Zacharias Calliergi

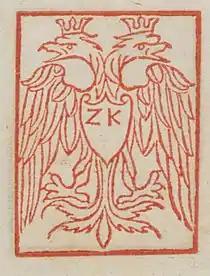
Printer's insignia used by Zacharias Calliergi

Zacharias Calliergi or Zacharias Calliergis was a Greek Renaissance humanist and scholar.